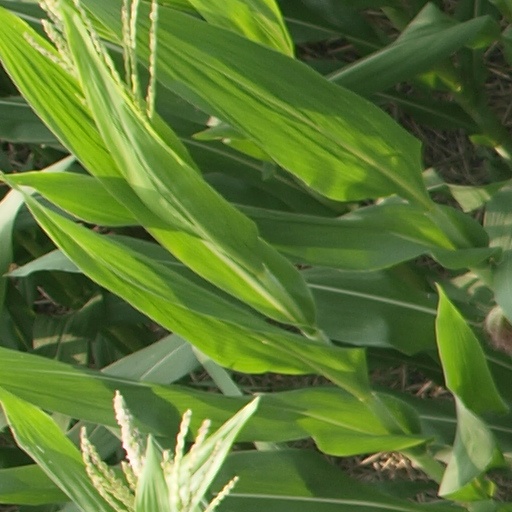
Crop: maize; corn